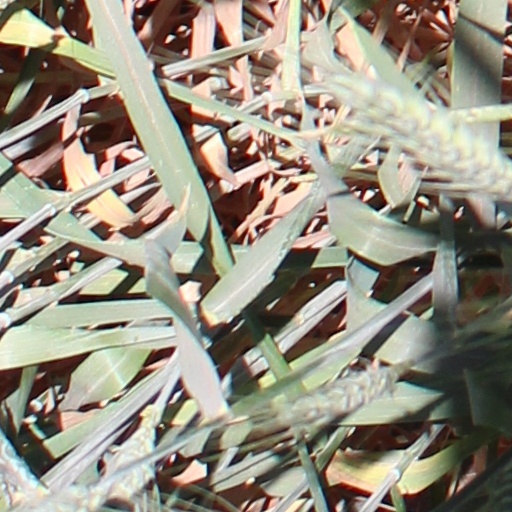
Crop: wheat